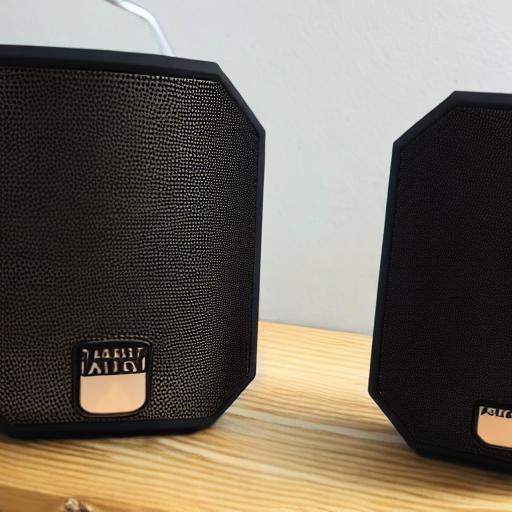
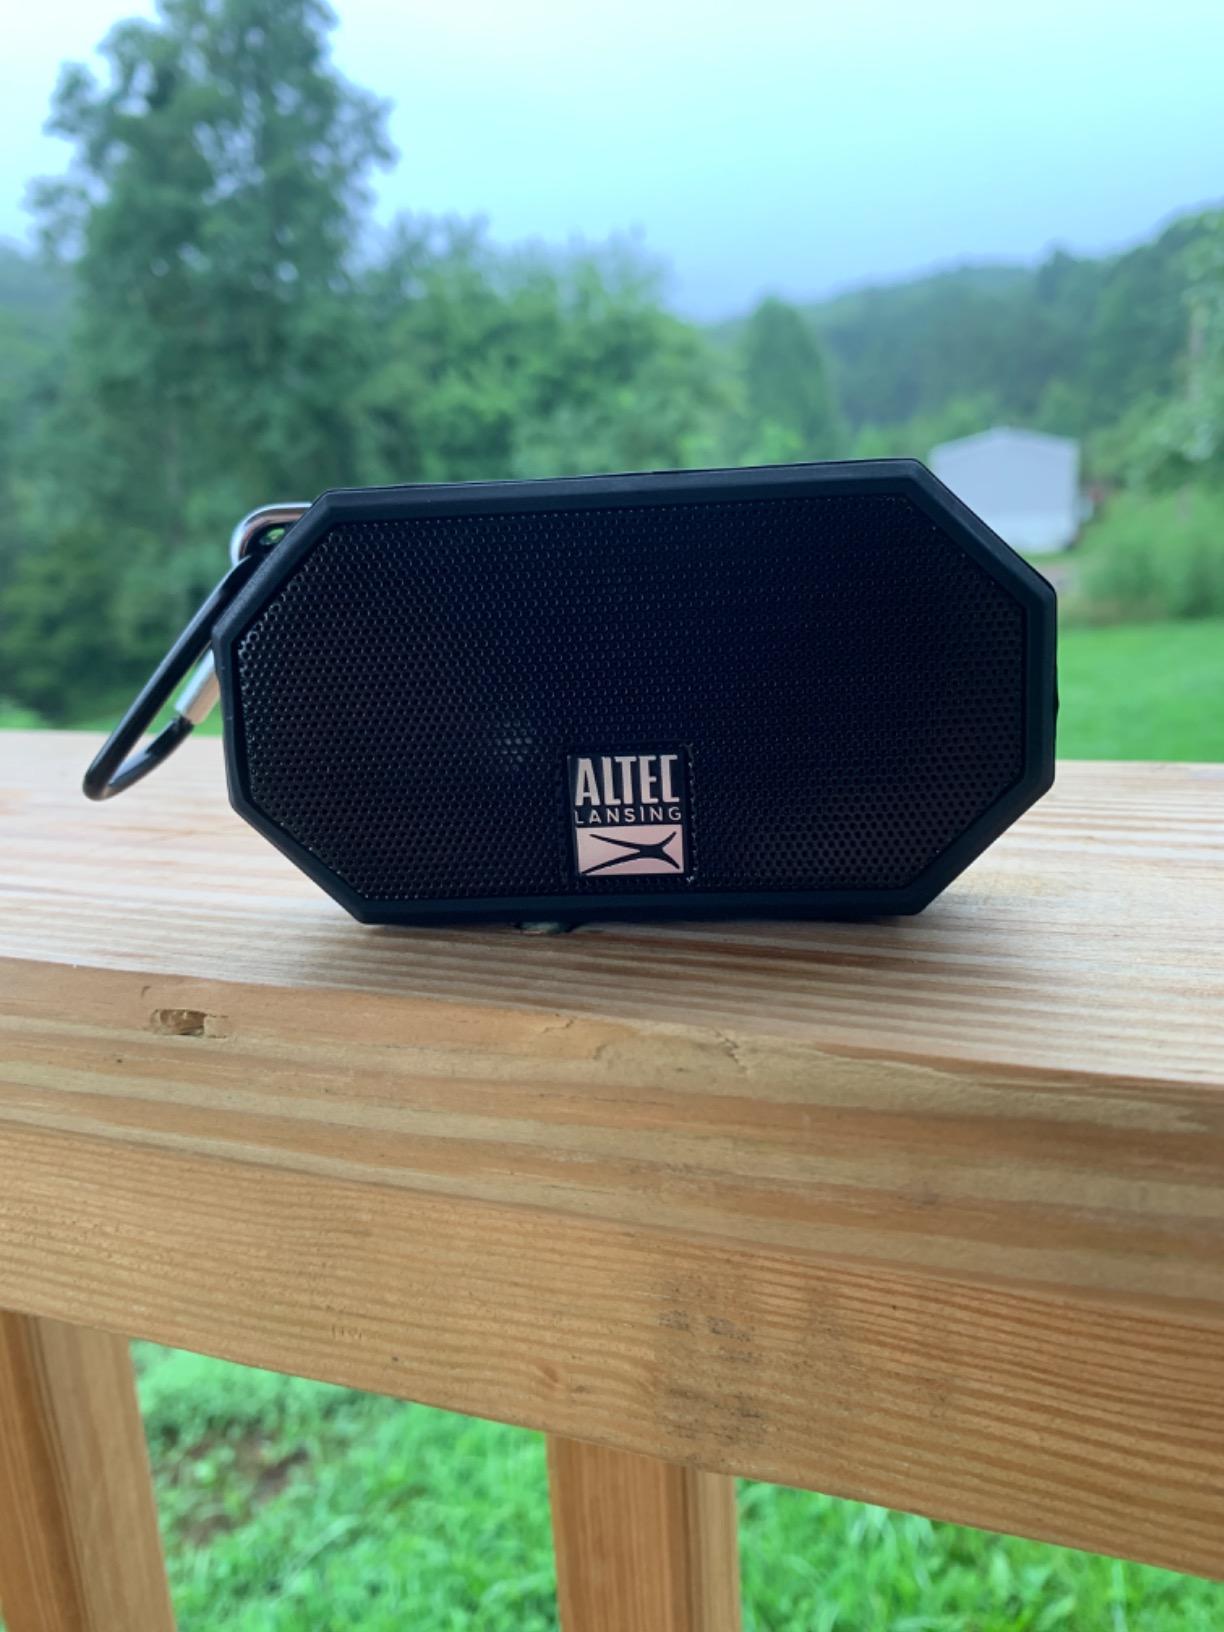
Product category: speaker
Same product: no